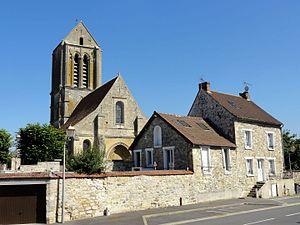
Vue depuis l'ouest.
L'église Saint-Clair est une église catholique paroissiale située à Hérouville-en-Vexin, en France. De première vue, il semble s'agir d'un édifice homogène du XVᵉ siècle. Effectivement, les élévations latérales, le mur du chevet, le clocher et la charpente de la toiture ont été construits pendant une seule campagne de 1443 à 1468 environ. Mais à l'intérieur, le chœur est encore presque roman, et la nef en grande partie gothique primitif. L'on y trouve quelques intéressants chapiteaux du XVᵉ siècle qui remplacent des pièces manquantes, mais aussi les témoignages de nombreux compromis qui résultent des contraintes économiques, et qui paraissent souvent maladroits. La cohabitation d'éléments de différentes époques dans une même partie de l'édifice est caractéristique de nombreuses églises rurales du Vexin, et l'église Saint-Clair en est un bon exemple. Elle montre surtout comment la reconstruction d'une église se faisait au milieu du XVᵉ siècle, avant la fin définitive de la guerre de Cent Ans et pendant les années encore difficiles qui suivent, quand les conditions d'une reconstruction ne sont pas encore réunies dans la plupart des villages.